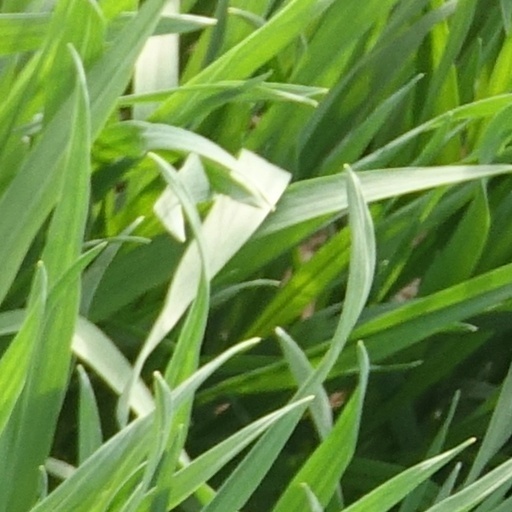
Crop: wheat